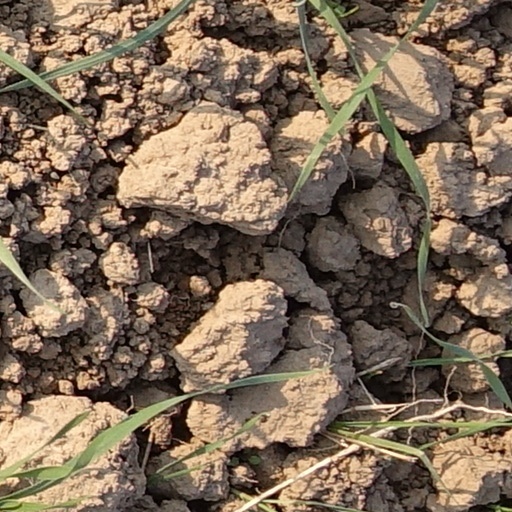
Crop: wheat